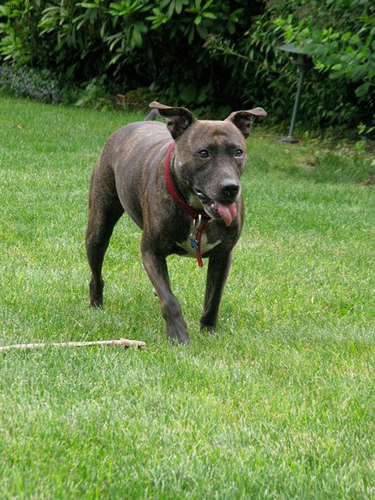
Breed: american pit bull terrier